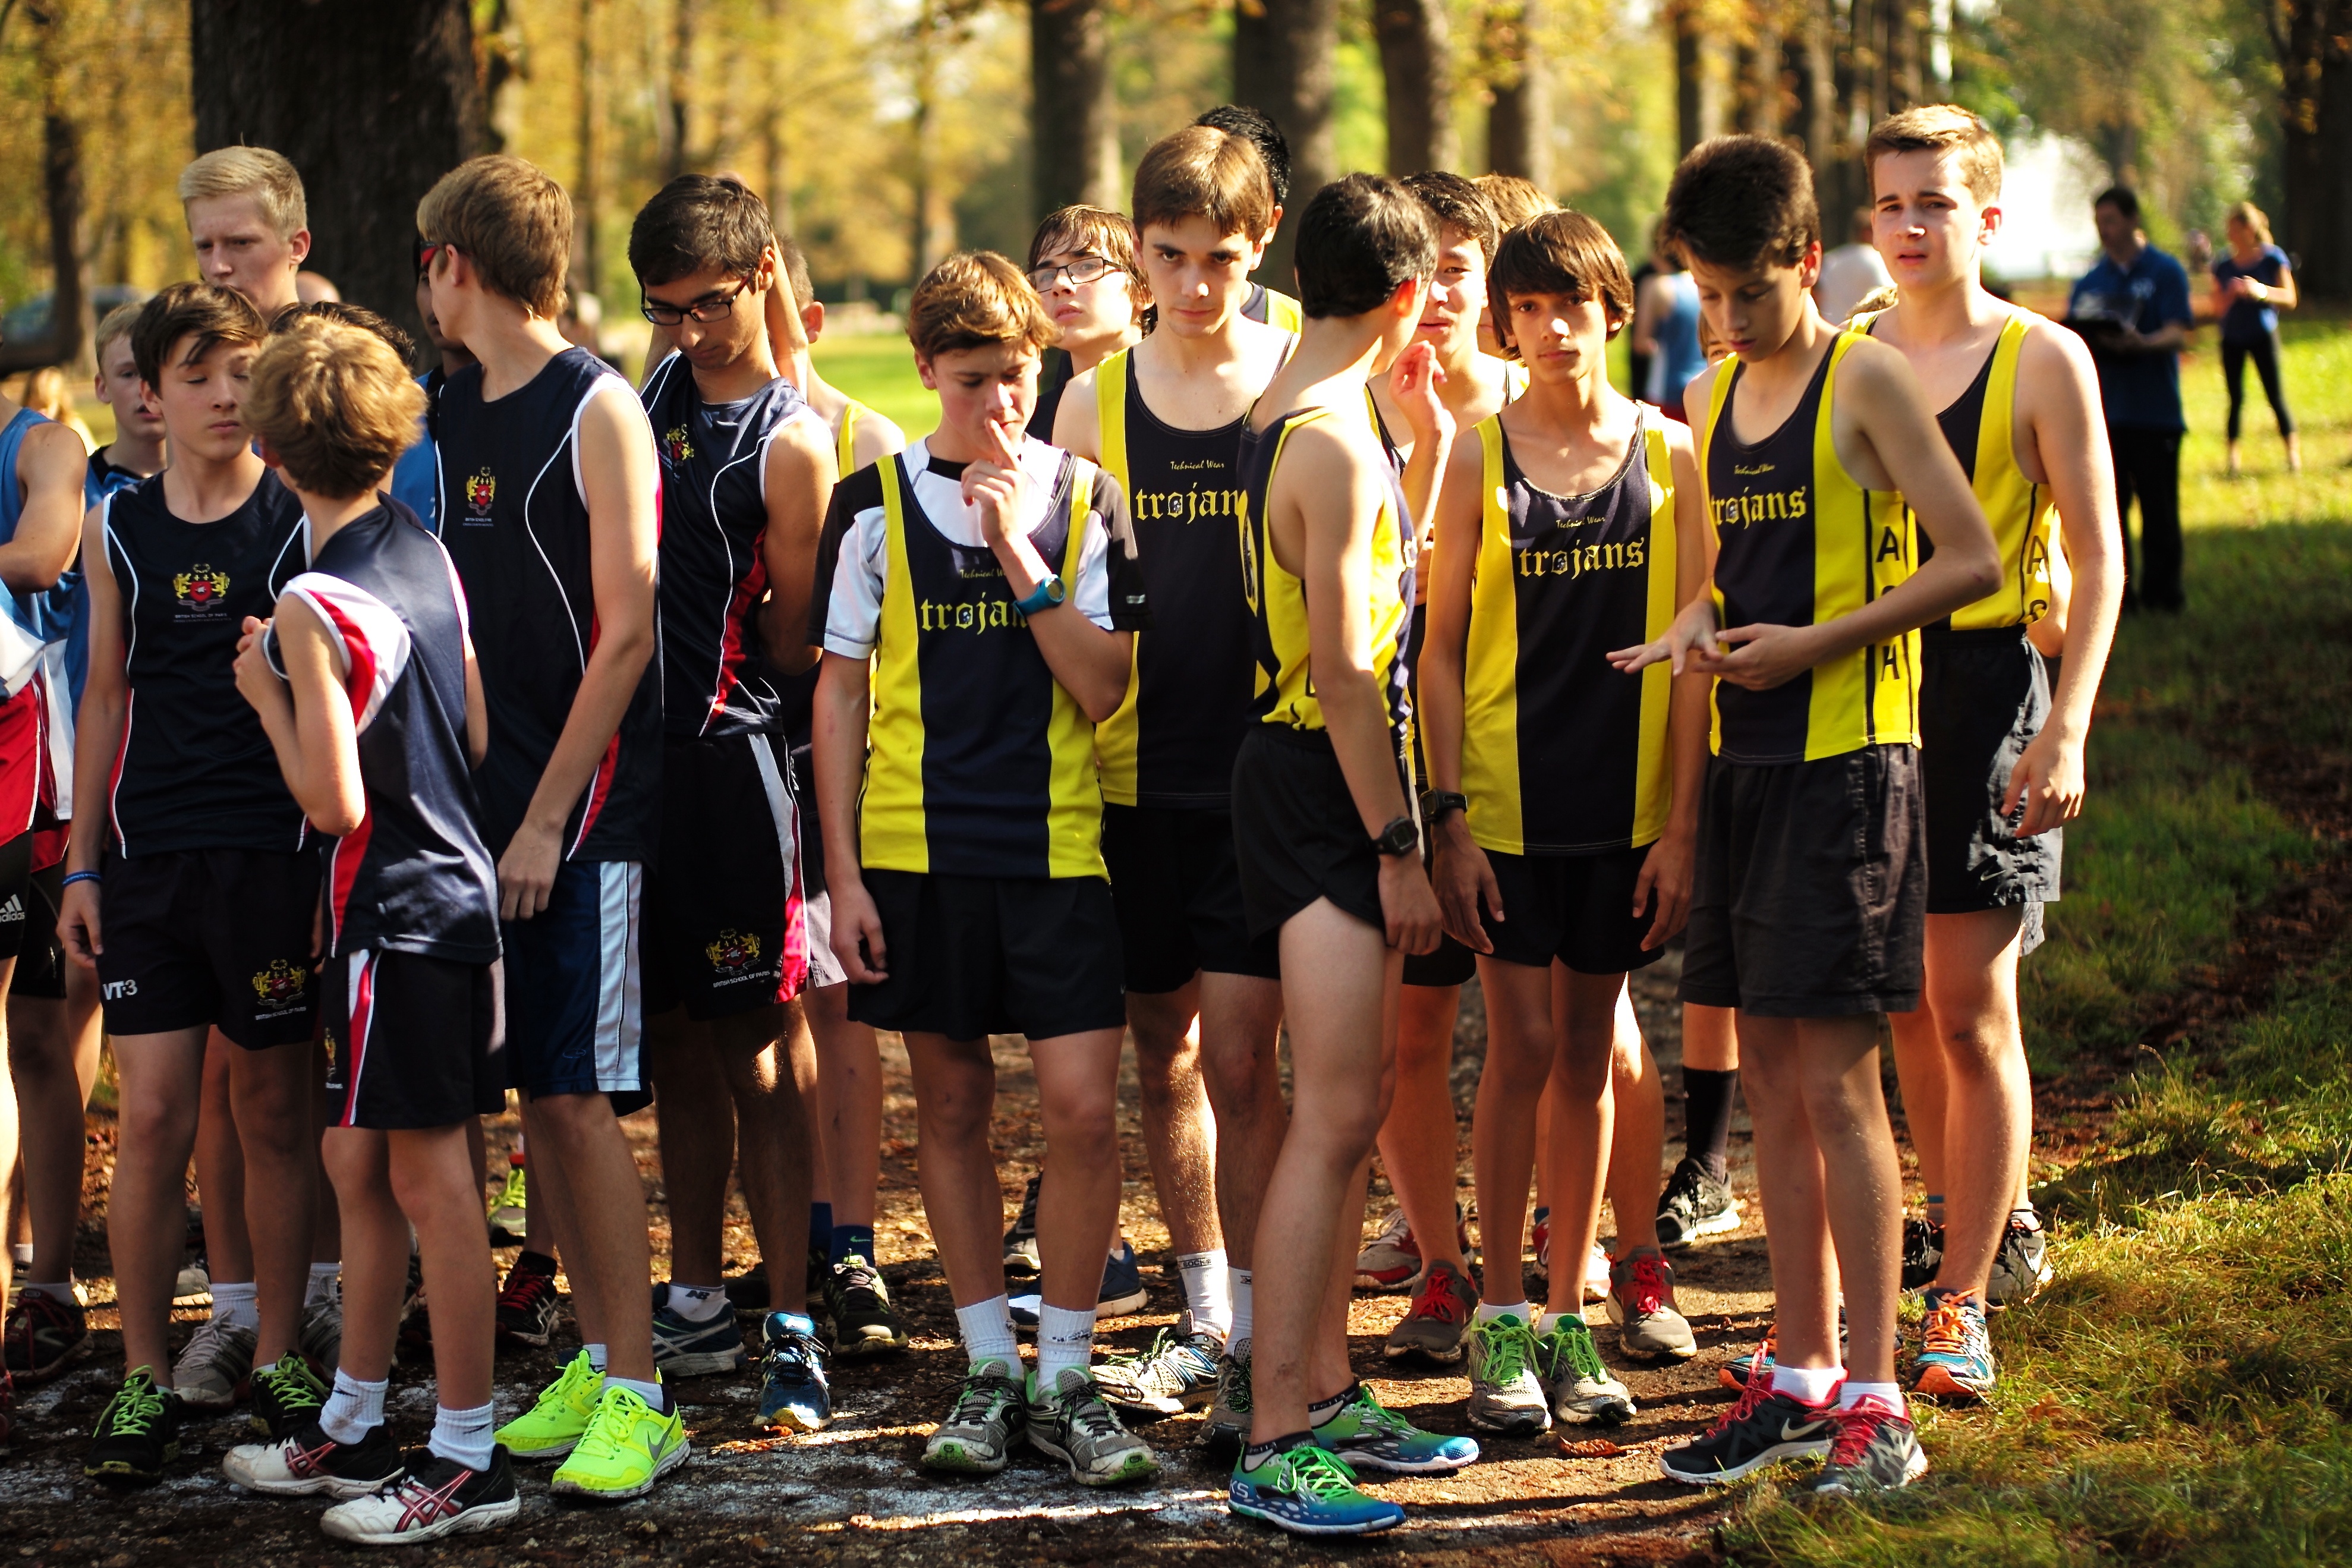
person, cloud, sport, running, run, paris, country, recreation, france, cross, cycling, race, competition, september, hague, girls, m, american, team, sports, boys, saint, parc, 50, school, runners, filter, nd, endurance, leica, 240, summilux, athletics, meet, xc, physical exercise, outdoor recreation, human action, social group, endurance sports, duathlon, long distance running, cross country running